Columbia, Mississippi

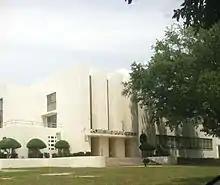
Columbia High School

Almost all of the city of Columbia is within the Columbia School District, with Columbia High School as the public high school. Prior to January 1970, black students were educated in a separate system with sub-par facilities, including John J. Jefferson High school, which became the middle school in January 1970 when the schools were integrated. White politicians called for a public boycott of the school system. At that time, around 100 white students left the public school system to attend the newly founded whites-only Columbia Academy, which was created in September 1969 as a segregation academy to avoid racial integration. A few students also left to attend Improve Academy, another segregation academy founded by the Improve Baptist Church.